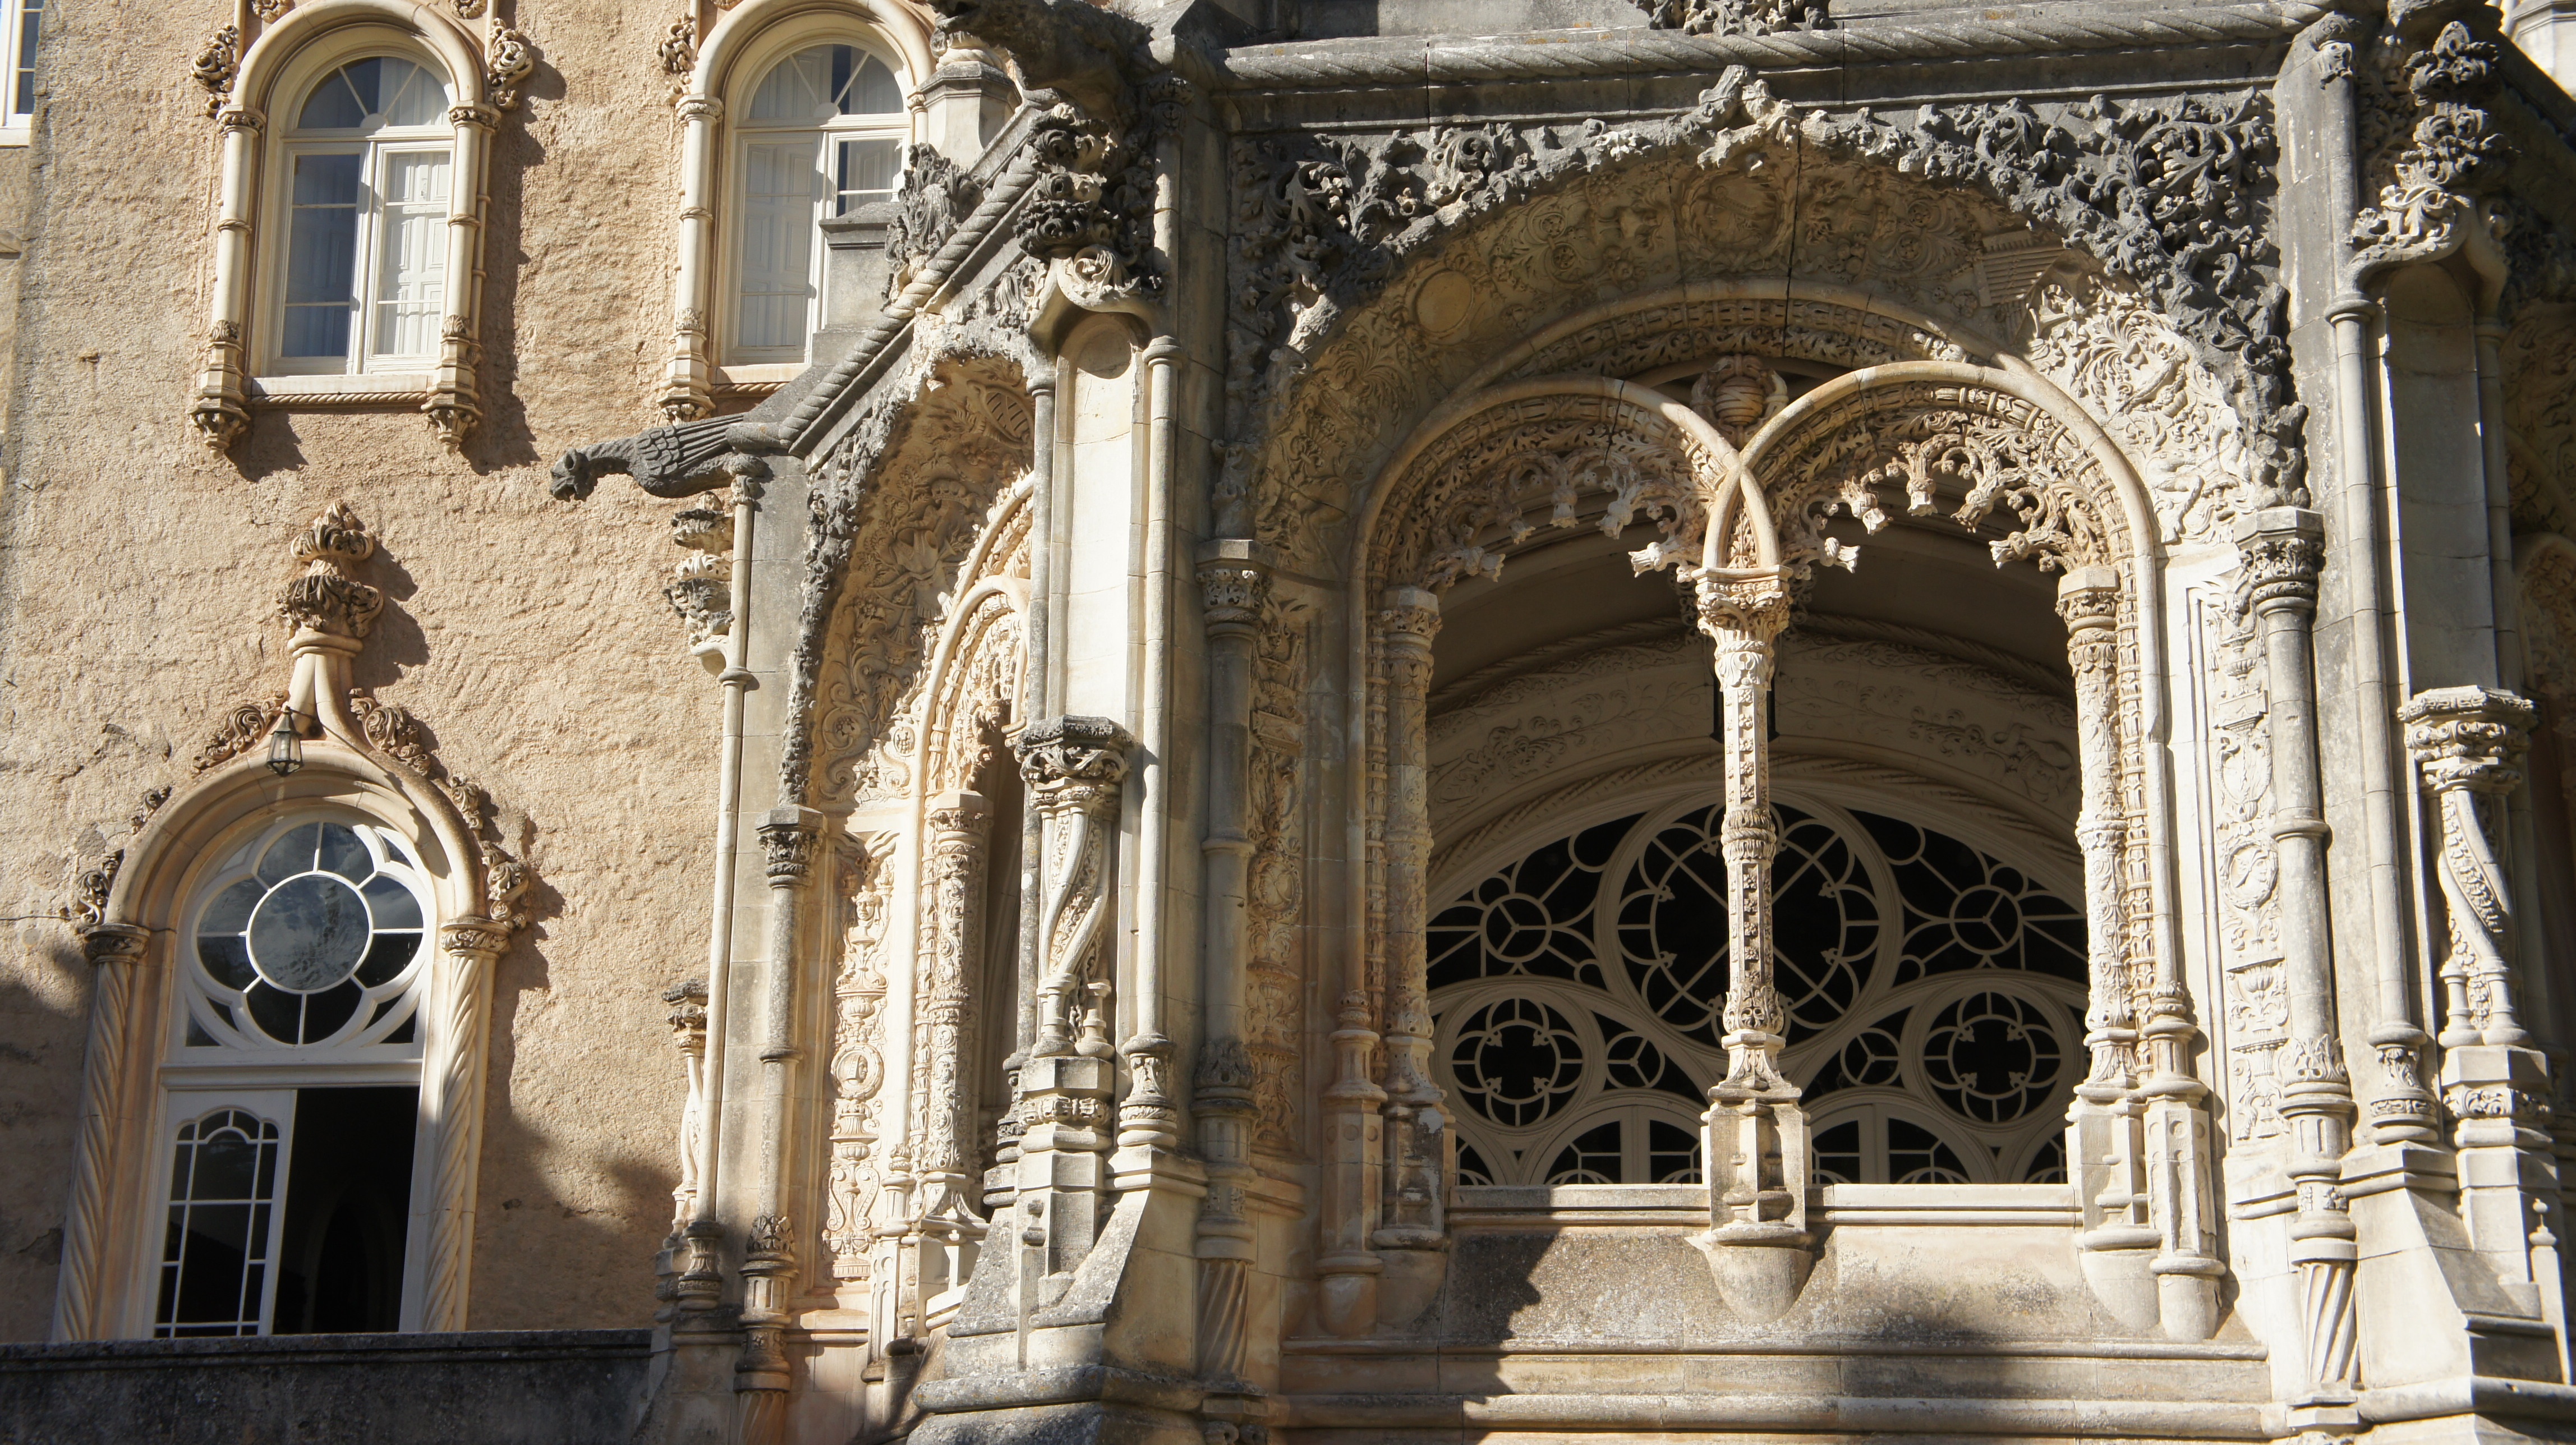
architecture, building, arch, facade, church, cathedral, chapel, place of worship, monastery, synagogue, basilica, gothic architecture, ancient history, byzantine architecture